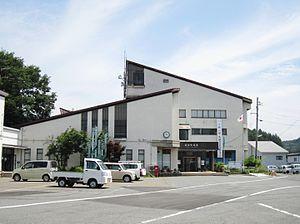
Shinano est un bourg du district de Kamiminochi, dans la préfecture de Nagano, au Japon.